Oxford Basin

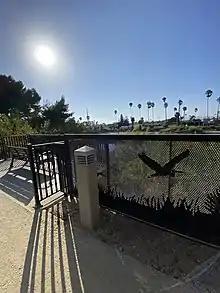
Wildlife viewing station

The location where the basin now sits was originally part of the Ballona Wetlands and after settlement had a stint as farmland. Oxford Basin as we know it today was built in 1959 during the creation of the Marina Del Rey small-boat harbor “on the site of an old municipal dump, to prevent flooding in nearby communities.” (“Several of the streets and properties in the area surrounding Oxford Basin are near or below the high-tide level in the marina.”)